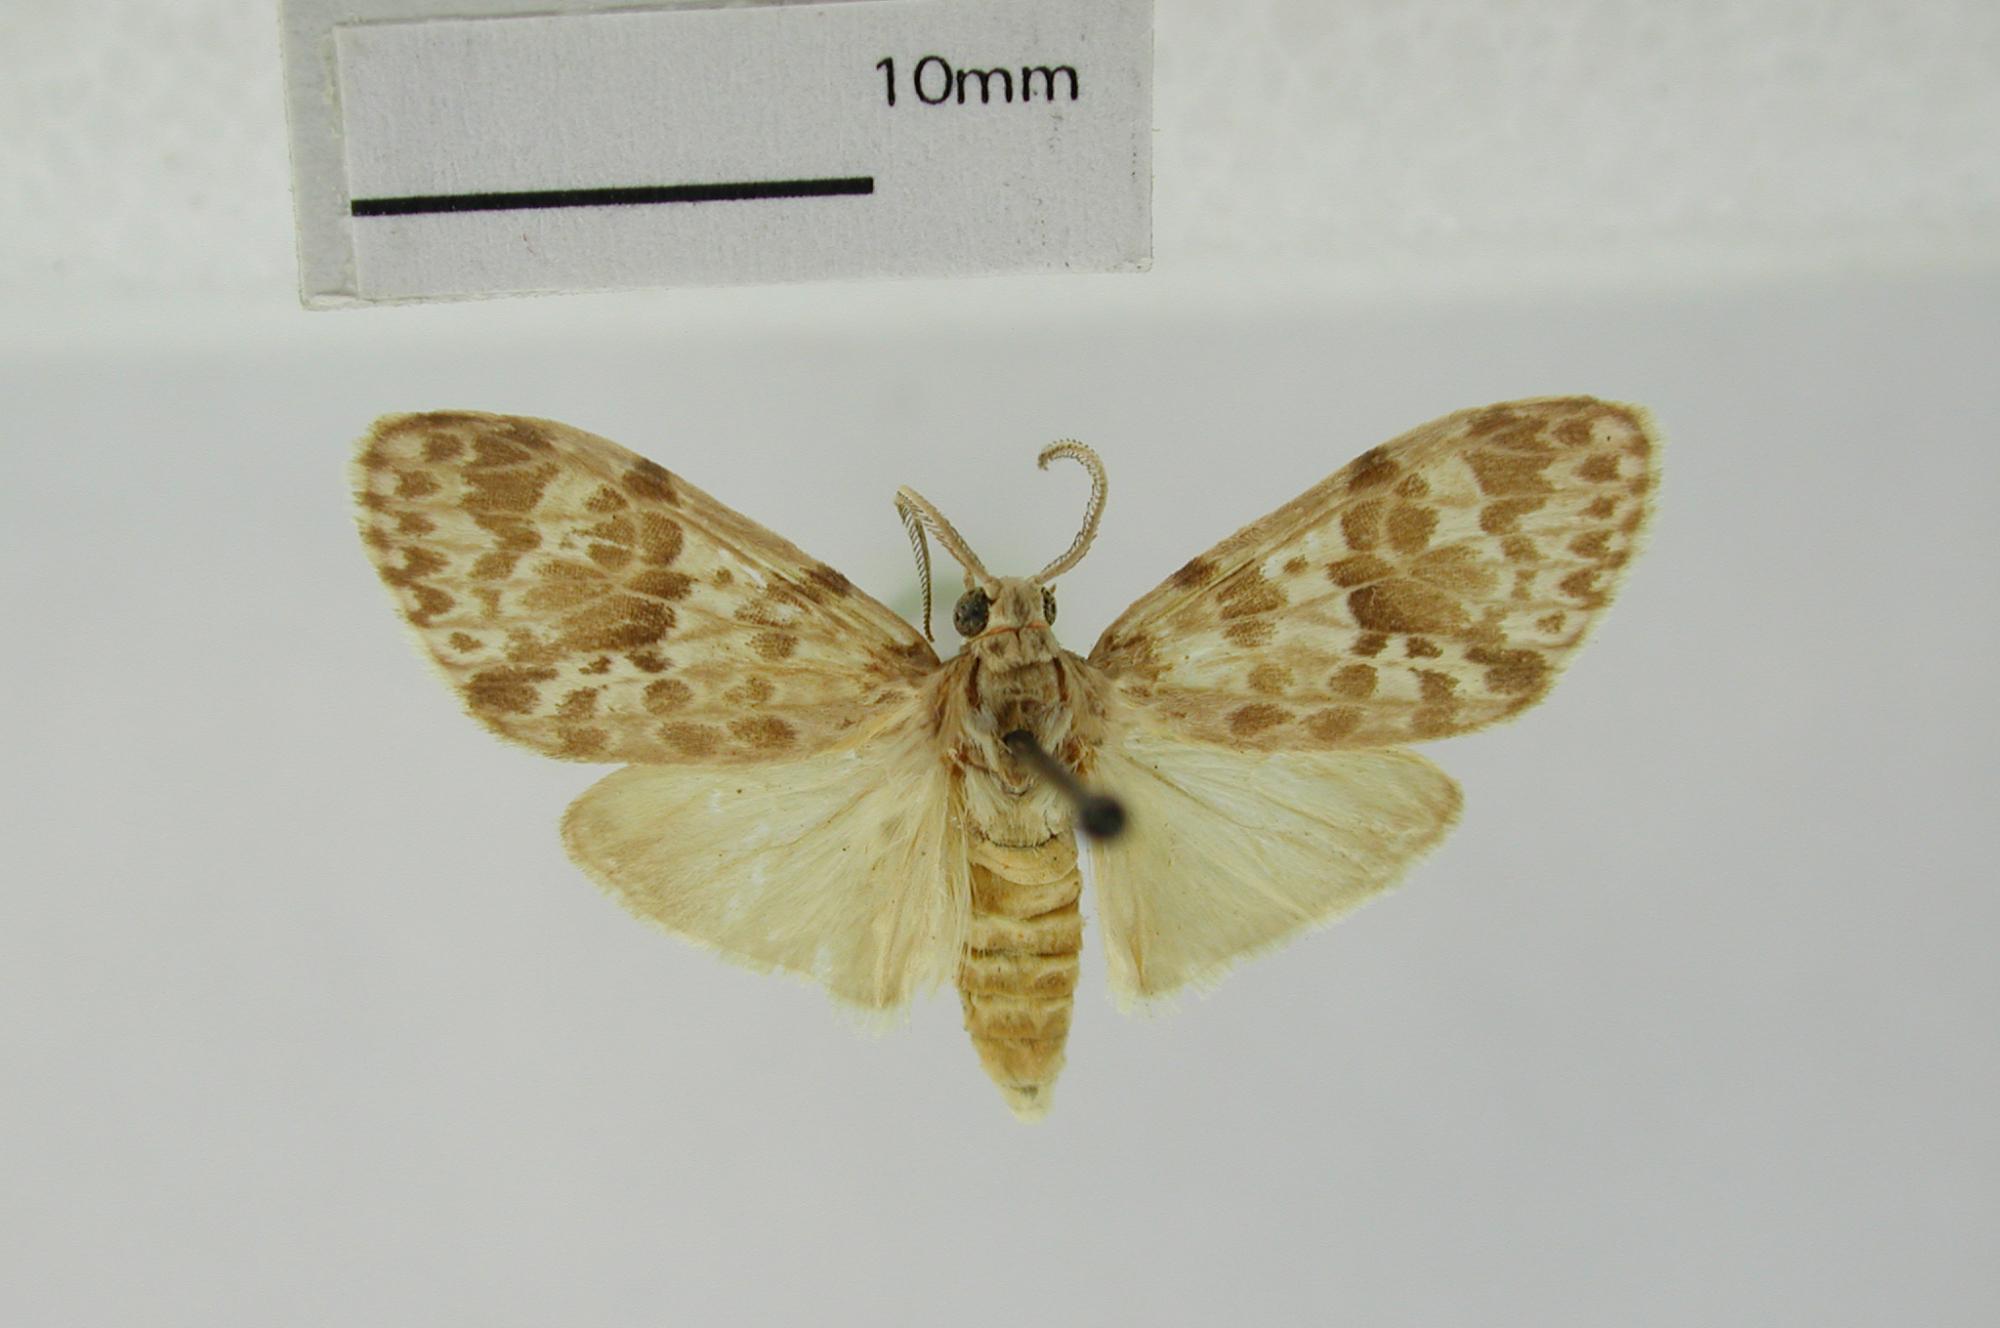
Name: Delphyre cumulosa
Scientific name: Delphyre cumulosa Dyar, 1914
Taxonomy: Animalia, Arthropoda, Insecta, Lepidoptera, Arctiidae
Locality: La Chorrera, Cocle, Panama
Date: May 1912